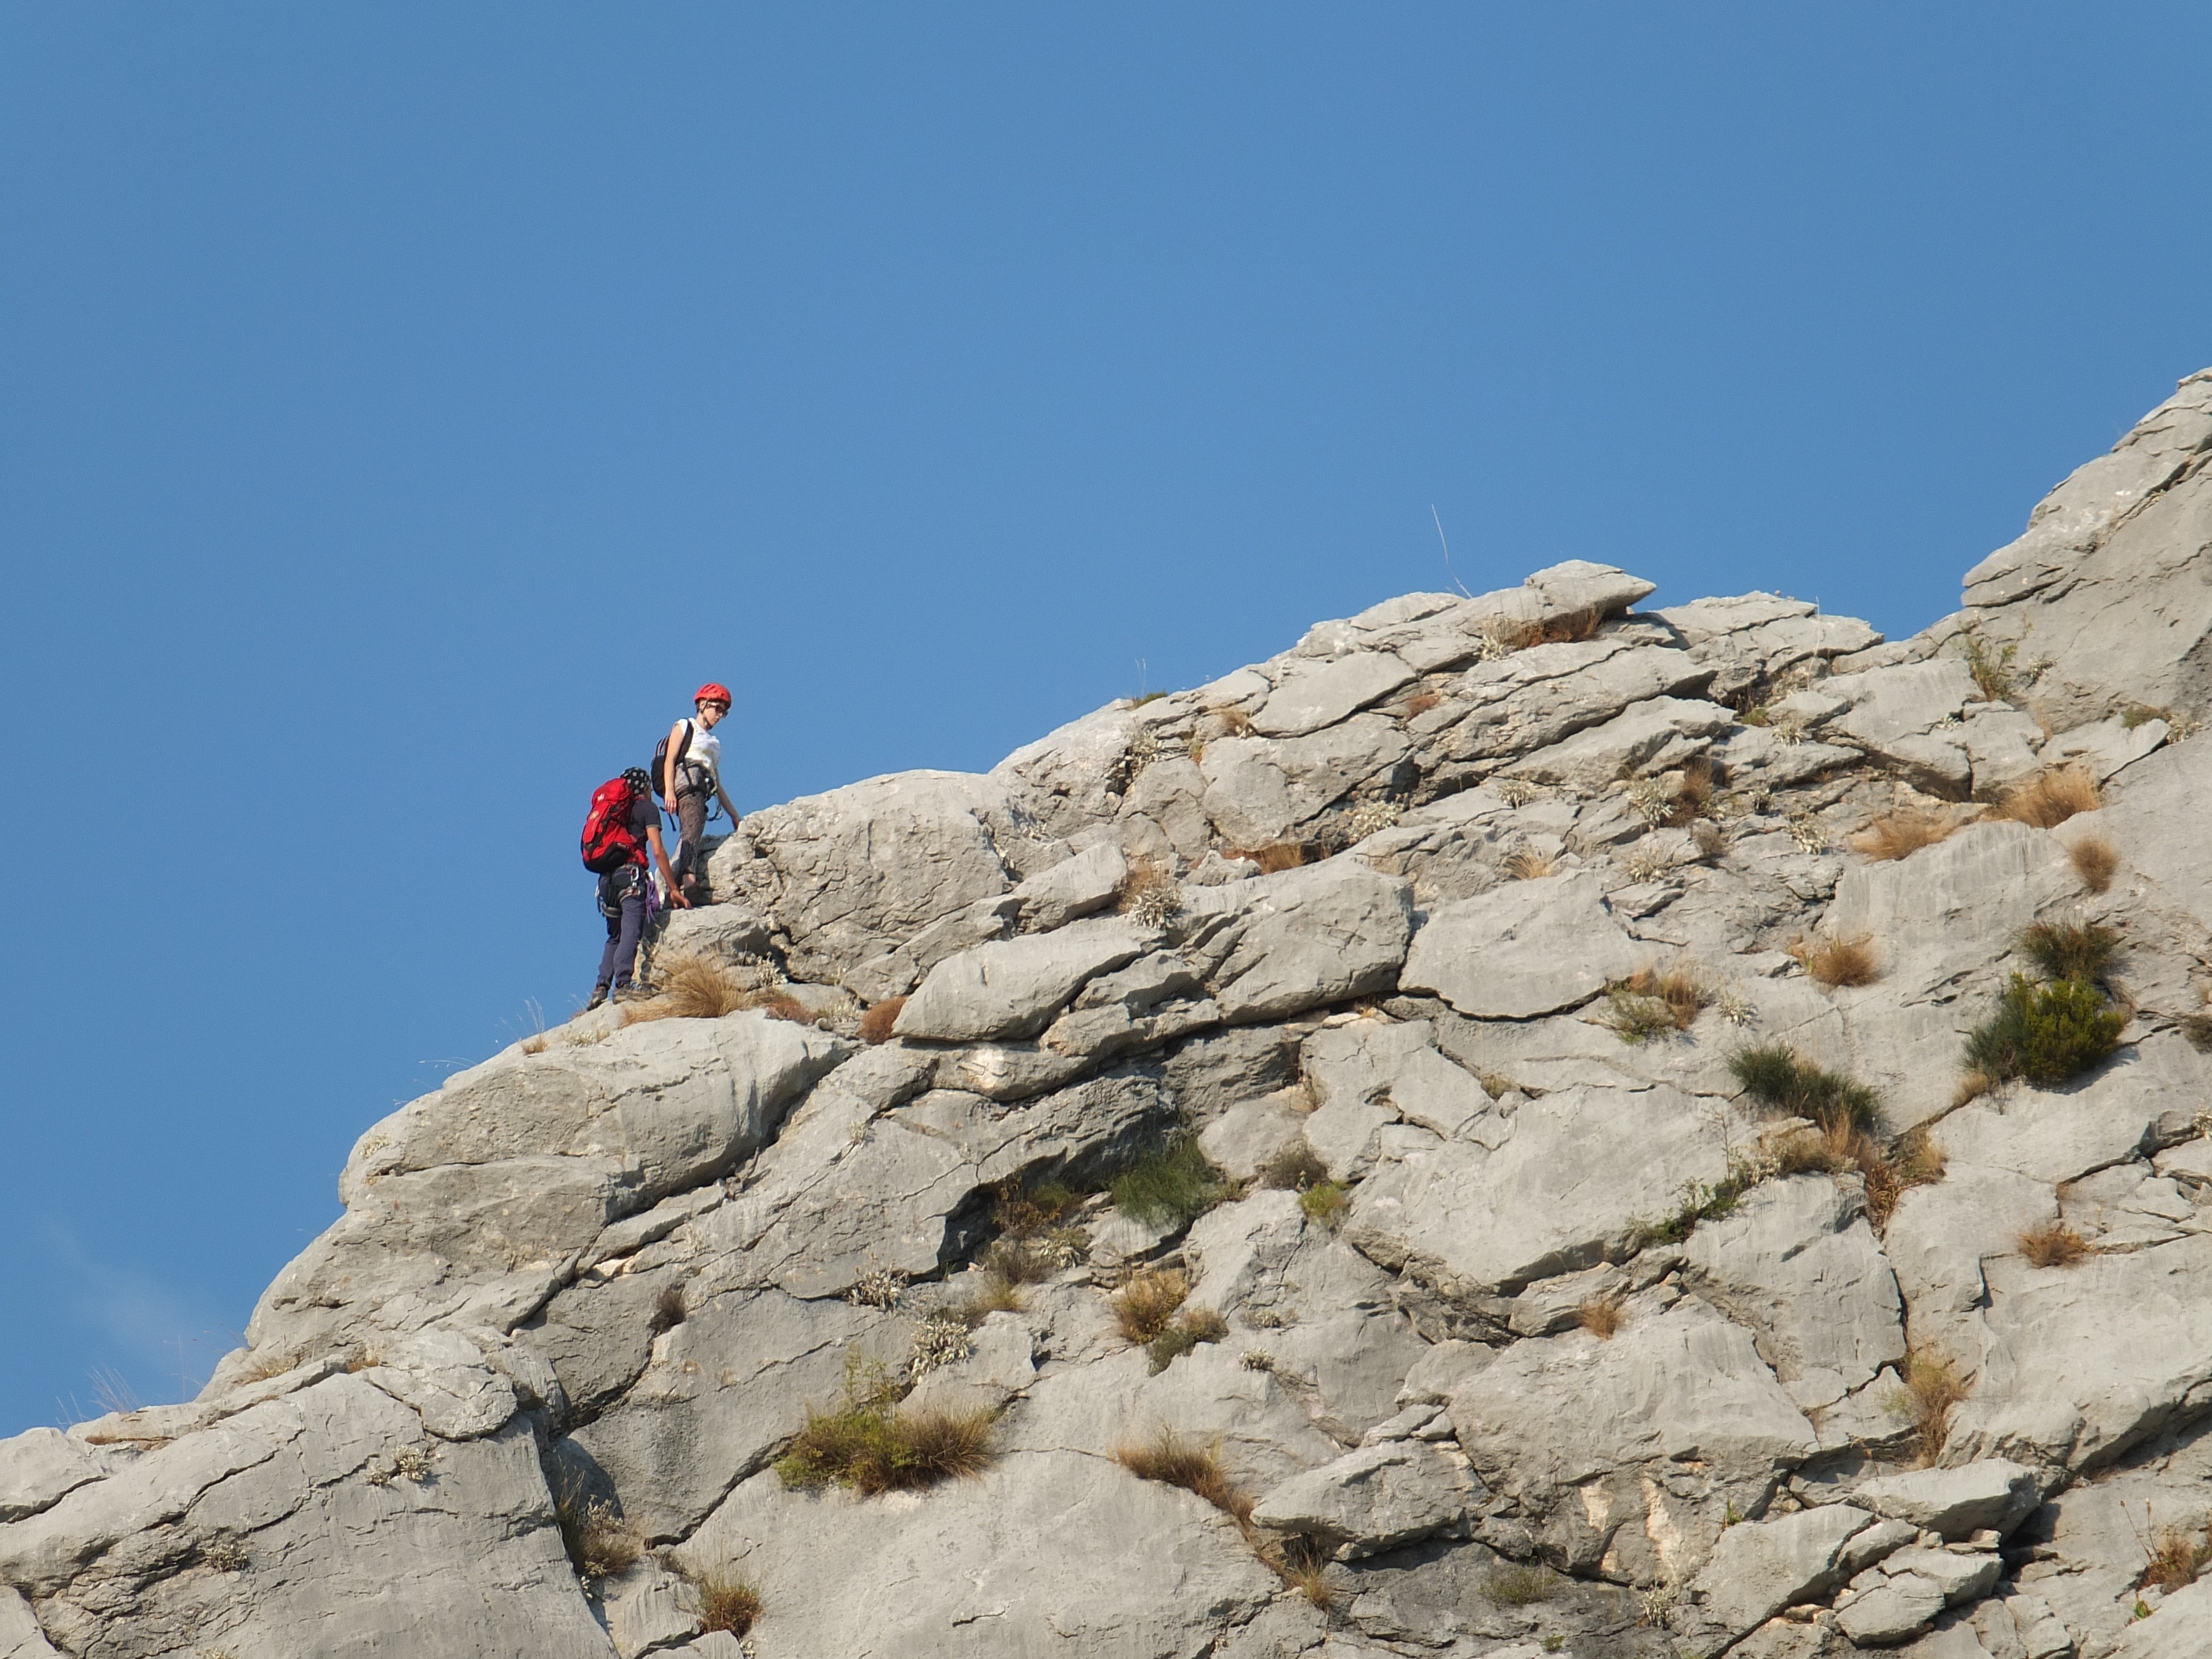
rock, walking, mountain, adventure, mountain range, recreation, cliff, climbing, rock climbing, extreme sport, terrain, ridge, summit, mountaineering, rocks, croatia, geology, sports, mountains, omis, outdoor recreation, mountainous landforms, sport climbing